Fauna of Ireland

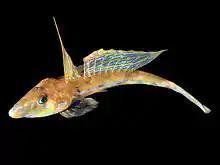
Common dragonet

Ireland has 375 fish species in its coastal waters and 40 freshwater species in its rivers and lakes. Most of these are pelagic. There are many aquatic mammals too, such as bottlenose dolphins, orca whales, and harbour porpoises. Sea turtles are also common off the western seaboard, and the walrus has also been found around the Irish coasts, but is very rare with only a handful of sightings. The cool, temperate waters around Ireland contain a huge variety of marine invertebrates Some of this diversity can be observed in tide pools.